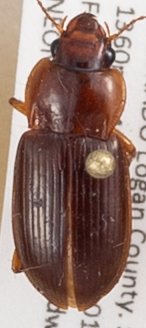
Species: Amara carinata
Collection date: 2014-06-24
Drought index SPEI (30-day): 0.71
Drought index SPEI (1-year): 0.54
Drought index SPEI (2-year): -1.01